James Brown

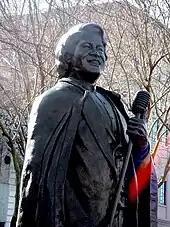
A statue of James Brown in Augusta

After Brown's death, his relatives, a host of celebrities and thousands of fans gathered, on December 28, 2006, for a public memorial service at the Apollo Theater in New York City and, on December 30, 2006, at the James Brown Arena in Augusta, Georgia. A separate, private ceremony was held in North Augusta, South Carolina, on December 29, 2006, with Brown's family in attendance. Celebrities at these various memorial events included Michael Jackson, Jimmy Cliff, Joe Frazier, Buddy Guy, Ice Cube, Ludacris, Dr. Dre, Little Richard, Dick Gregory, MC Hammer, Prince, Jesse Jackson, Ice-T, Jerry Lee Lewis, Bootsy Collins, LL Cool J, Lil Wayne, Lenny Kravitz, 50 Cent, Stevie Wonder and Don King. Rev. Al Sharpton officiated at all of Brown's public and private memorial services.